Yi Chun

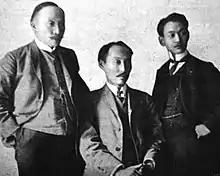
Yi Chun, Yi Sangsŏl and Yi Wi-jong (Hague Secret Emissary Affair)

Yi Chun (December 18, 1859 – July 14, 1907), name sometimes rendered Yi Tjoune, was a Korean prosecutor and diplomat and the father of the North Korean politician Lee Yong.